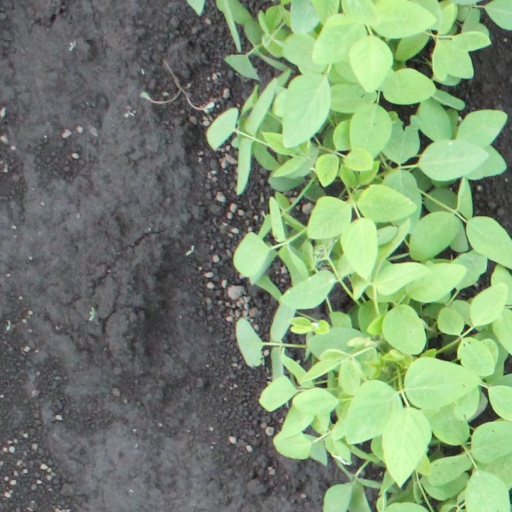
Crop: soybean